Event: Nepal Earthquake
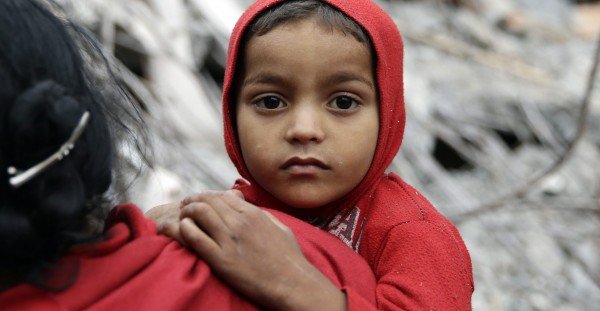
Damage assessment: no_damage